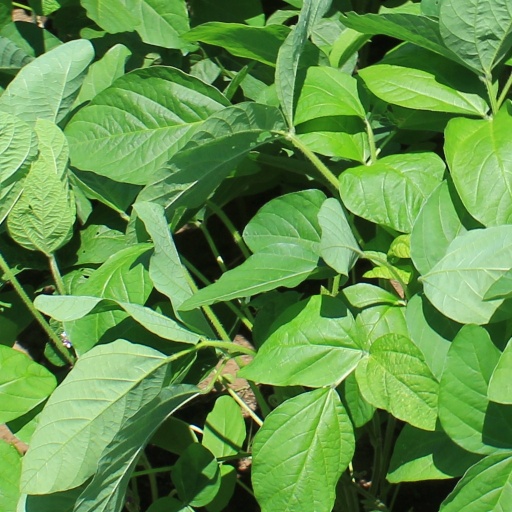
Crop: soybean